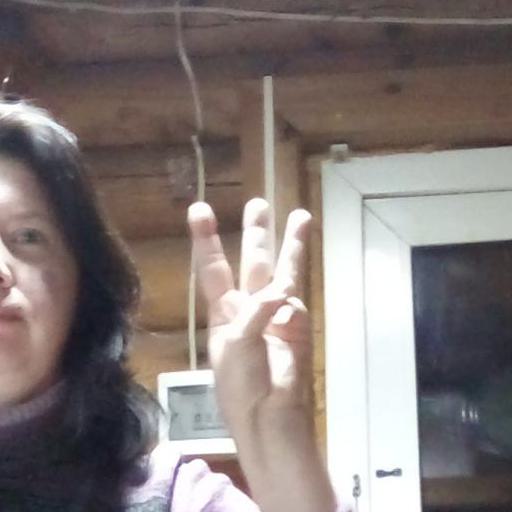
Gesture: three